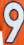
Number: 9